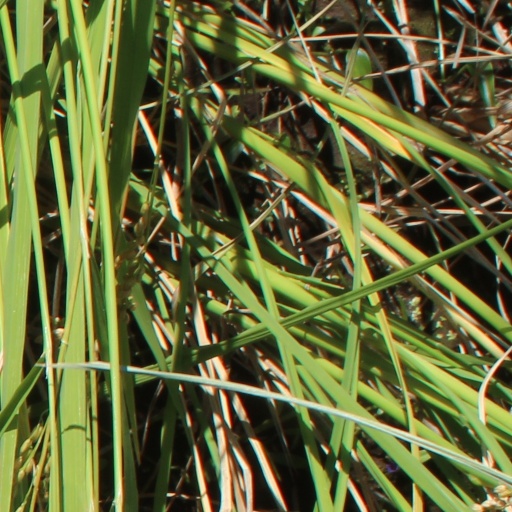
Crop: rice